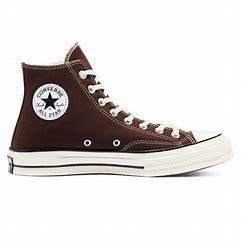
Brand: Converse
Model: Chuck Taylor All Star 70 Hi